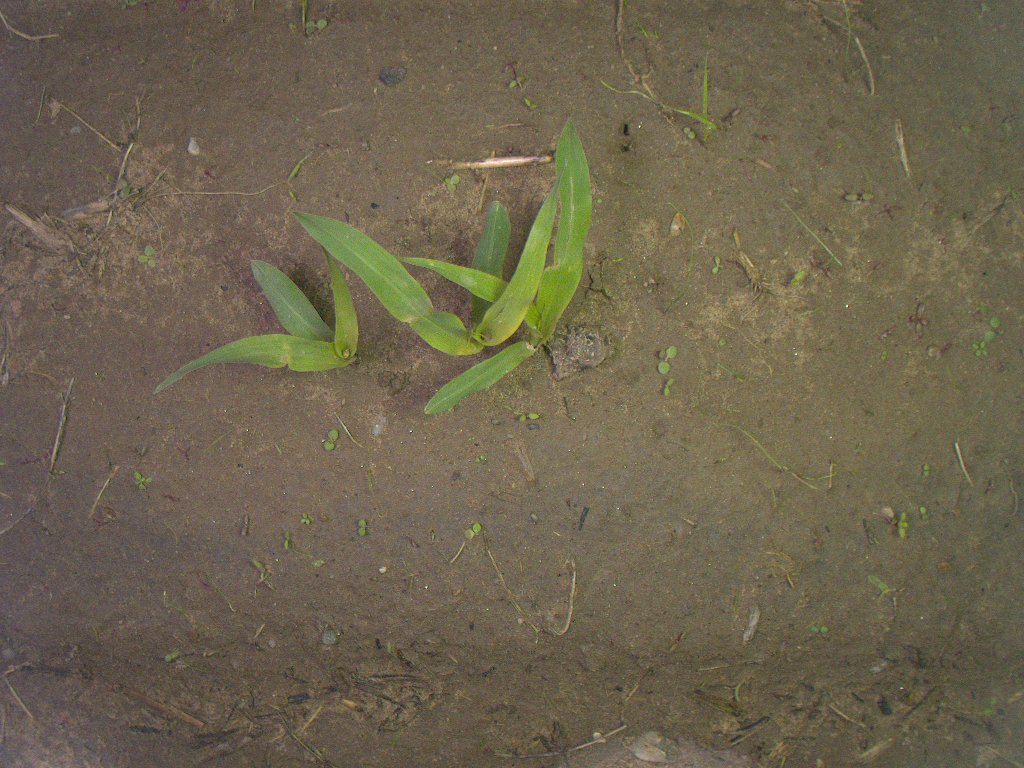
Crop: maize
Objects: maize, maize, maize